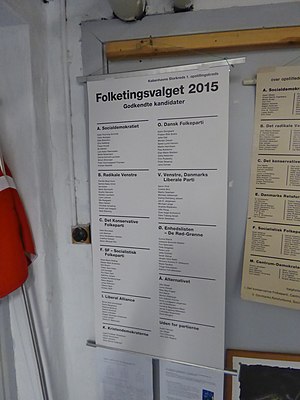
Københavns Storkreds
Stemmeseddel til Folketingsvalget 2015 fra Københavns Storkreds.
Københavns Storkreds er en valgkreds i Landsdel Hovedstaden. Storkredsen dækker de fire kommuner: København, Frederiksberg, Tårnby og Dragør.